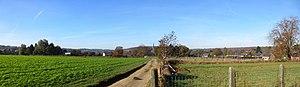
Bersillies-l'Abbaye
Bersillies-l'Abbaye est un village du Hainaut en Belgique. Sis sur la Thure et formant comme une presqu'ile belge en France il fait administrativement partie de la commune et ville d'Erquelinnes, en Région wallonne de Belgique. C'était une commune à part entière avant la fusion des communes de 1977.